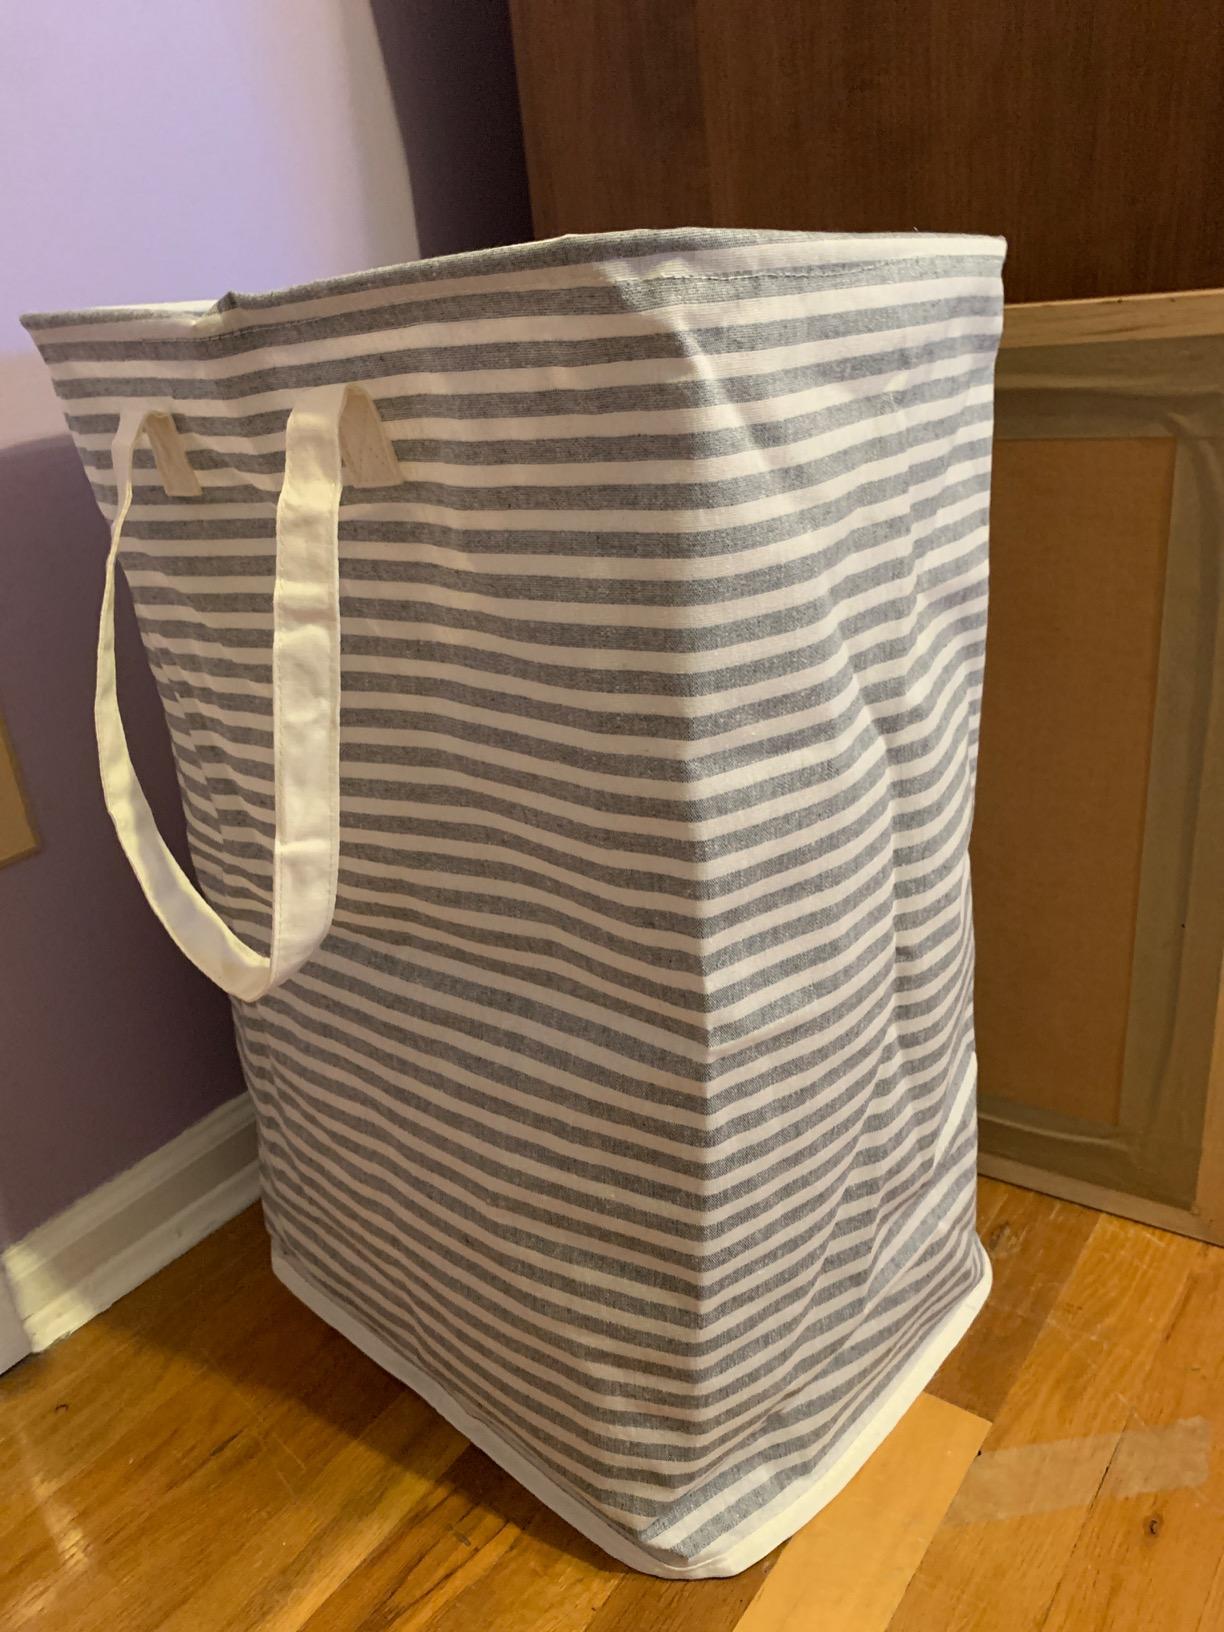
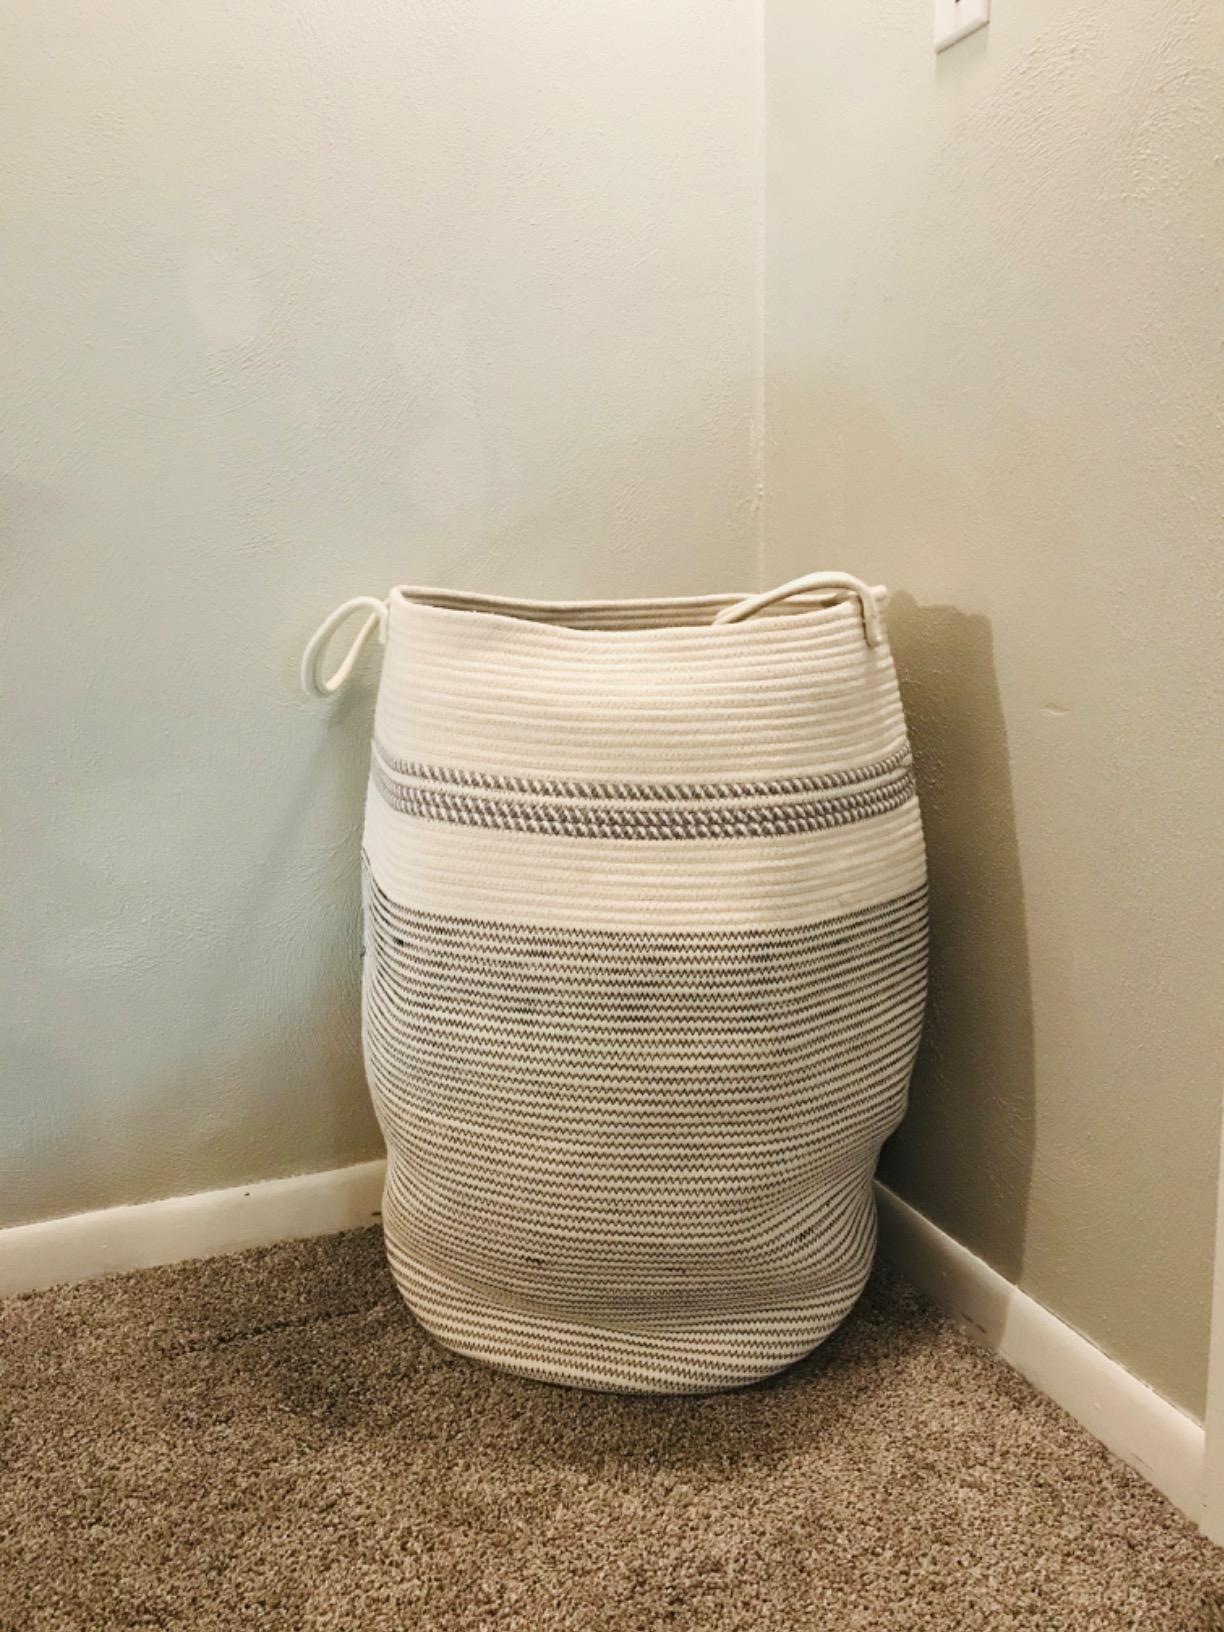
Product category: items_hamper
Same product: no